Sander Gillé

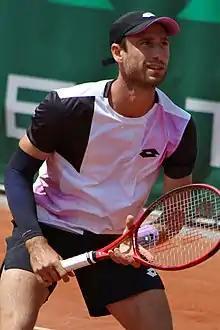
Gillé at the 2021 French Open

Sander Gillé (born 15 January 1991) is a Belgian professional tennis player who specializes in doubles.